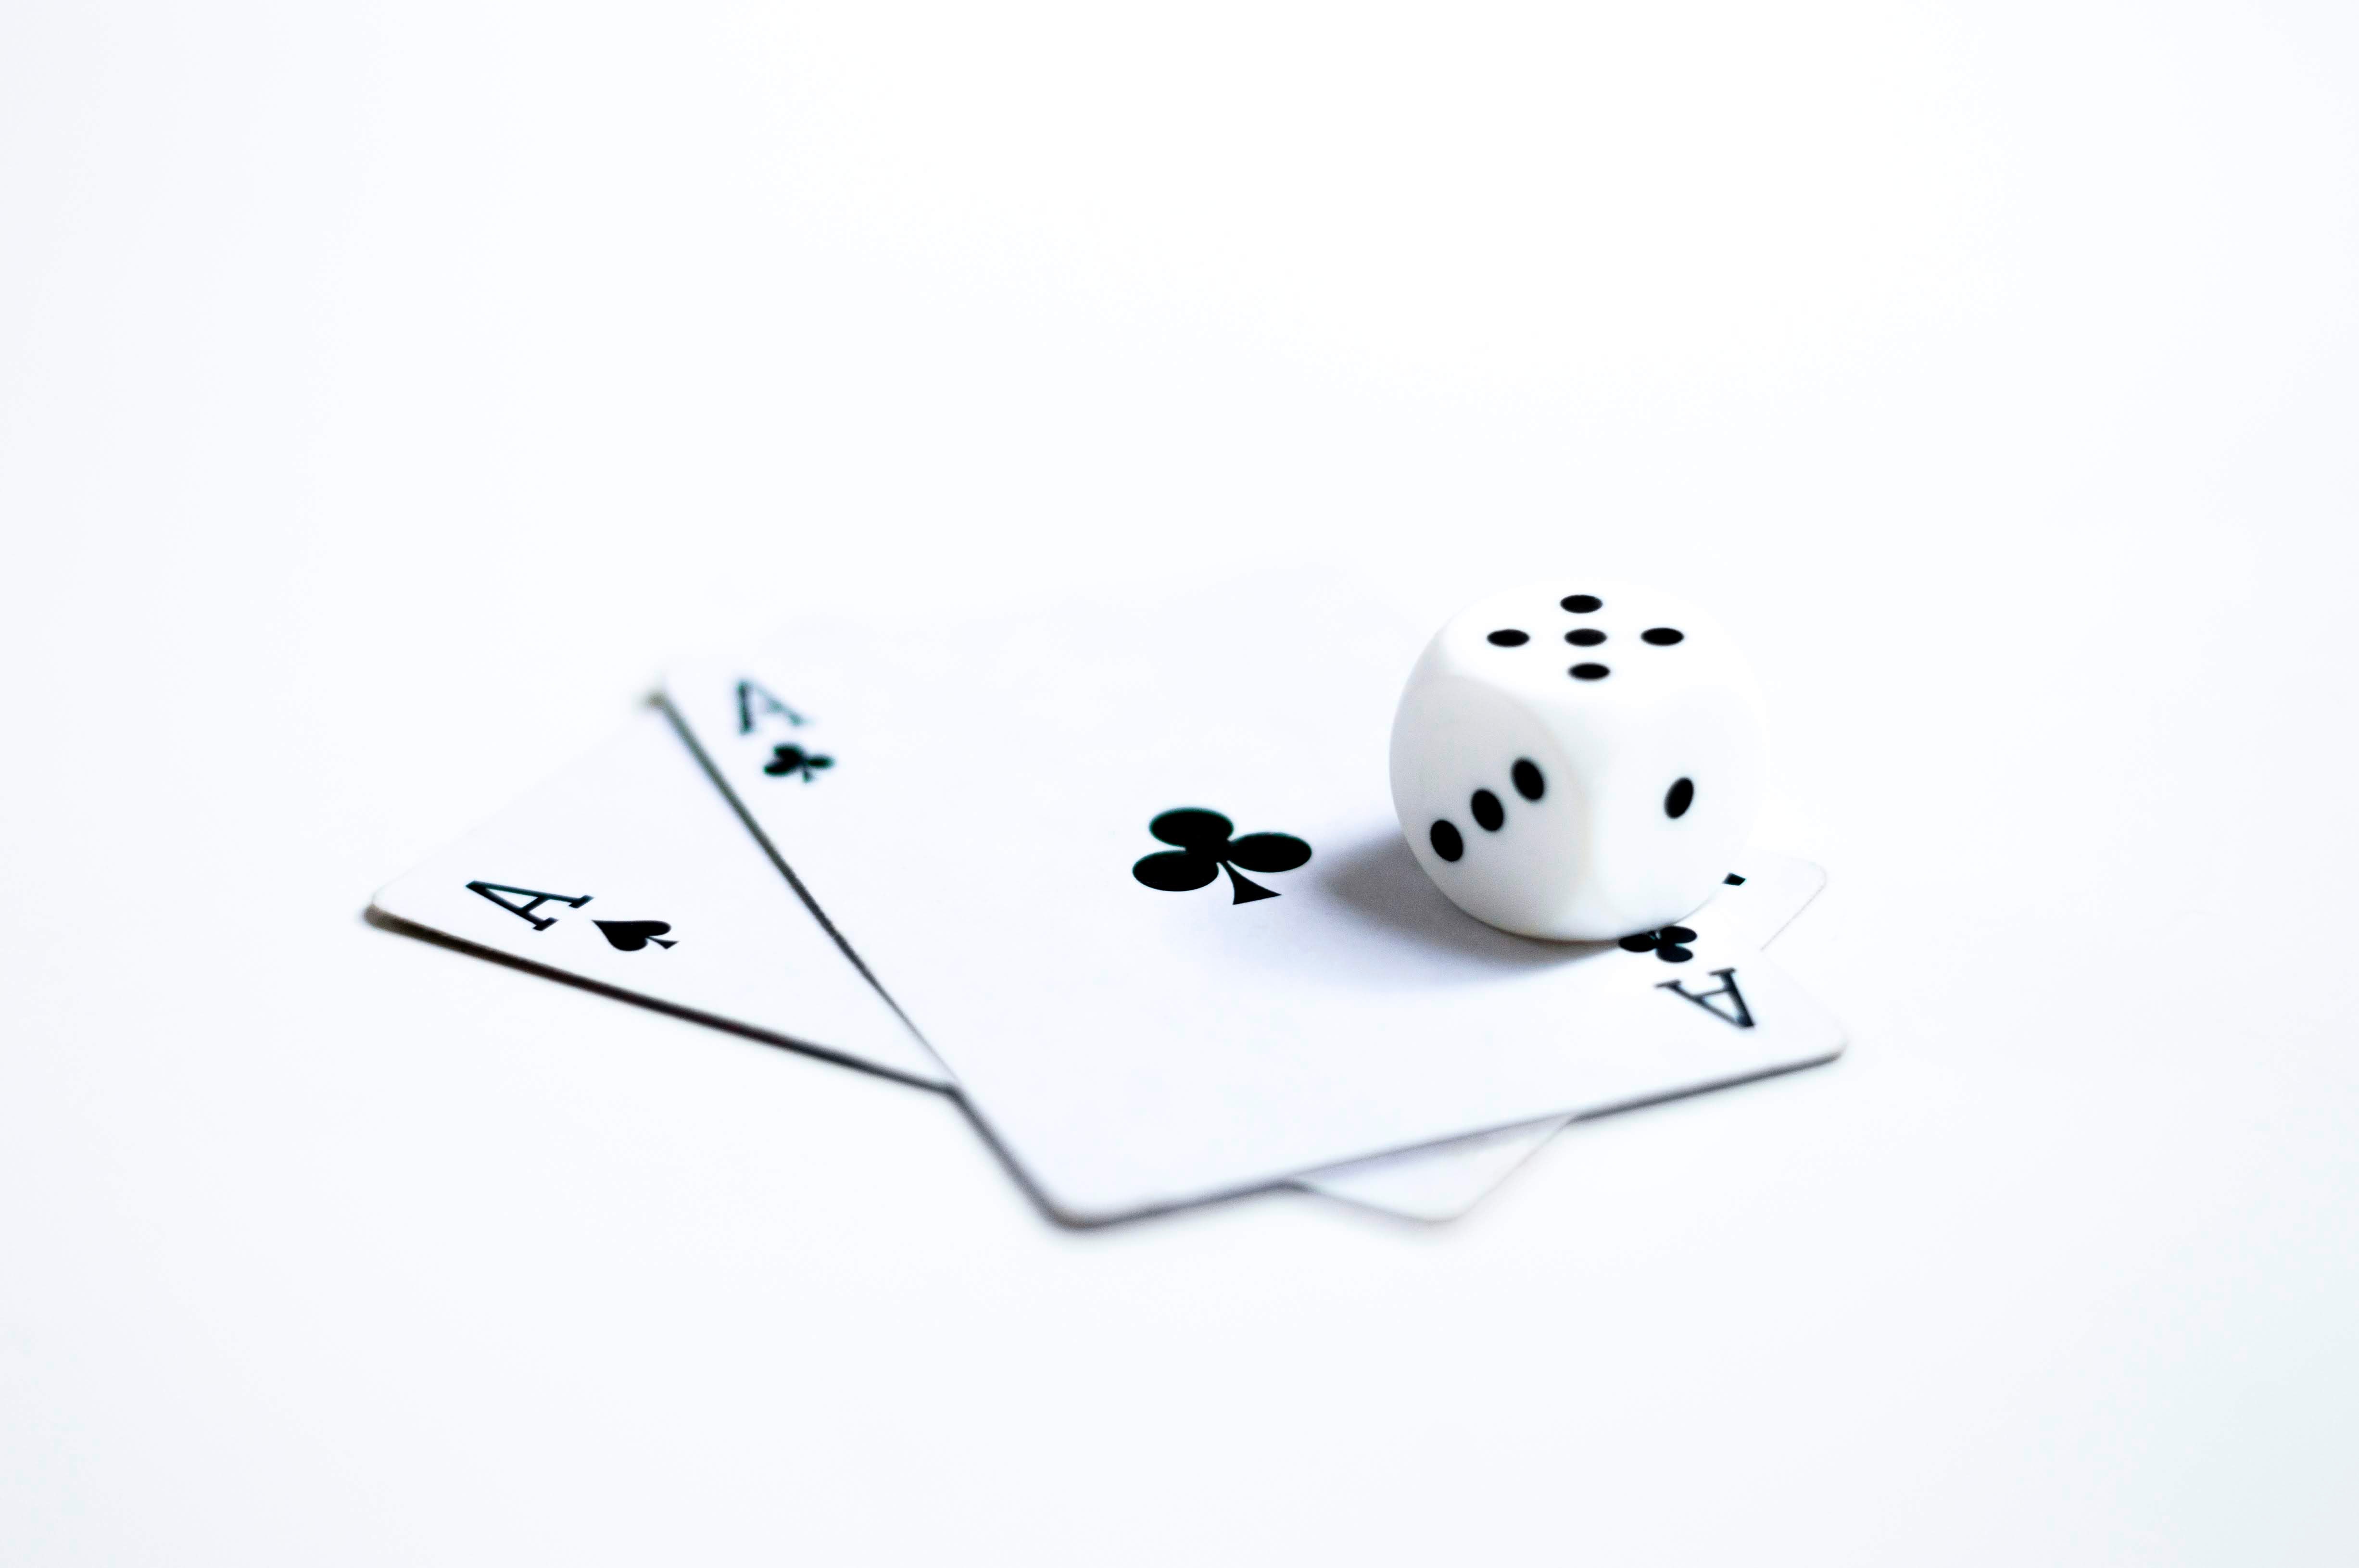
dice game, product, dice, font, recreation